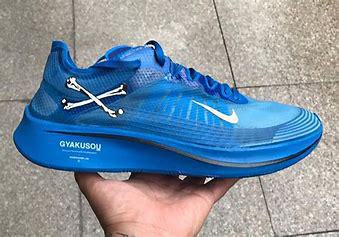
Brand: Nike
Model: Zoom Fly SP